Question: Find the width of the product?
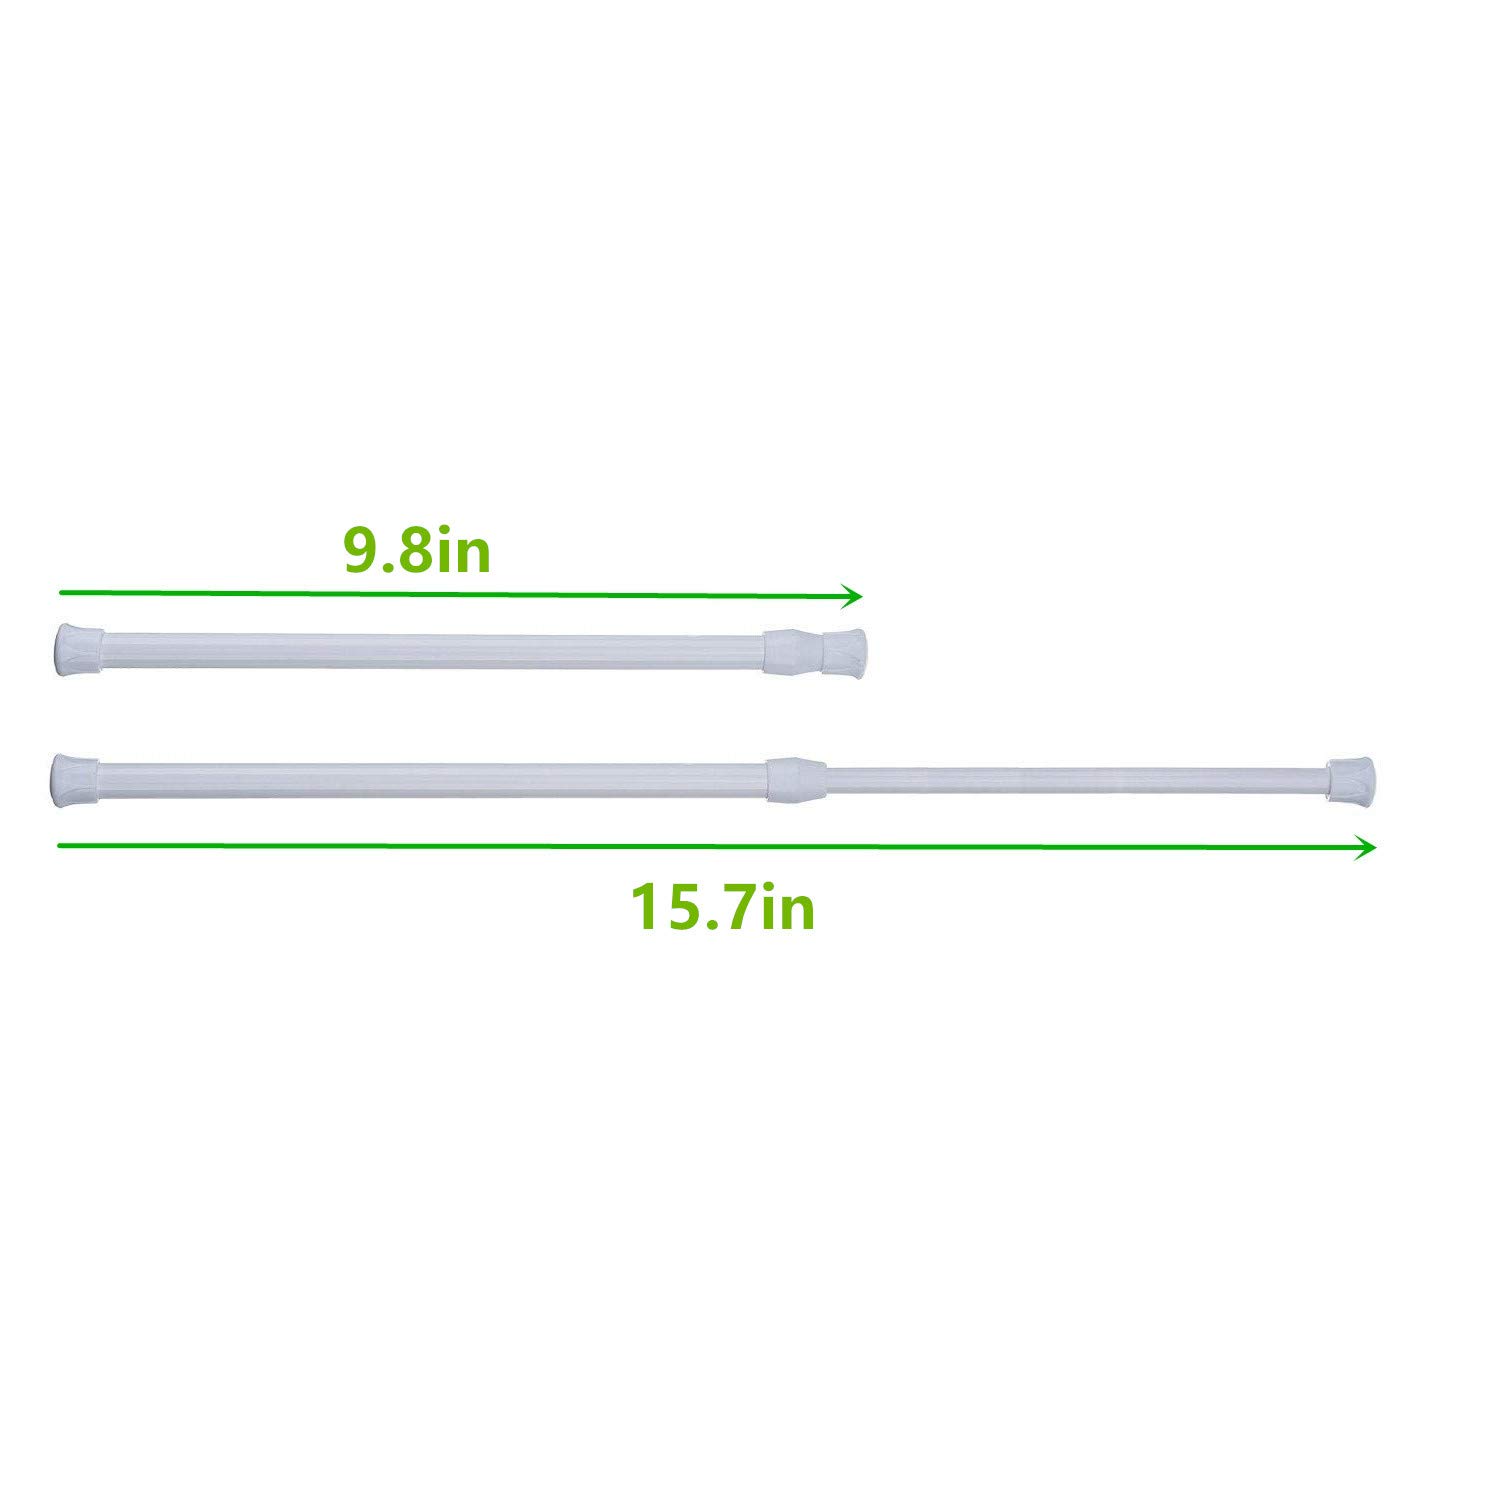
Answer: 9.8 inch